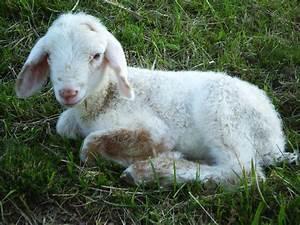
sheep